Judge Dredd (role-playing game)

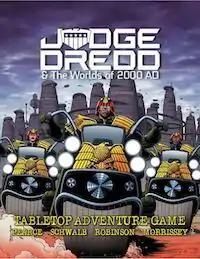

Judge Dredd has been the inspiration for four role-playing game systems. These games are based on the fictional world of the "Judge Dredd" series from the British comic "2000AD". The role-playing games are unrelated to each other except for the setting.